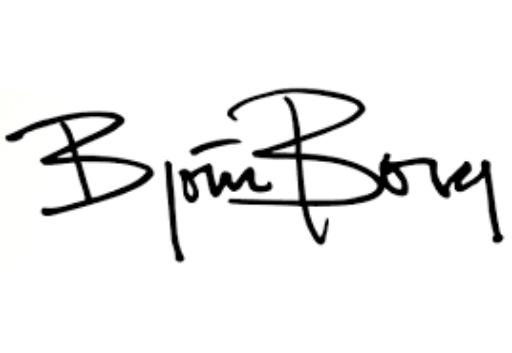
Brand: Bjorn Borg
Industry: Clothes